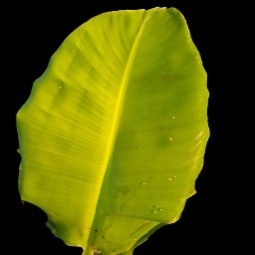
Label: Sulphur